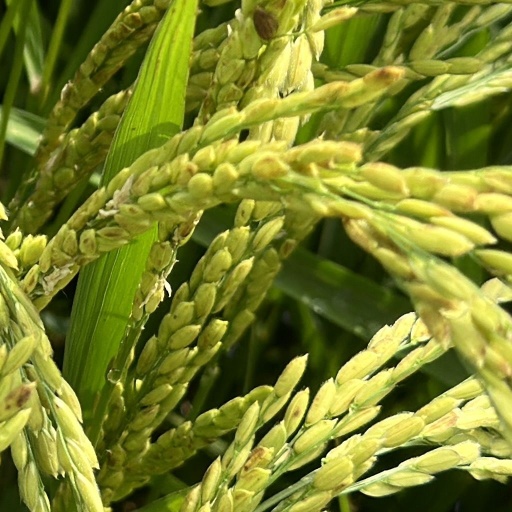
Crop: rice